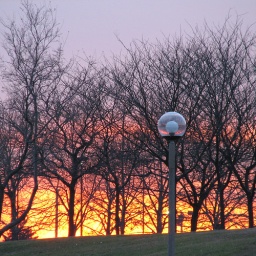
You can see the reflection of the pink sky in the lamp.